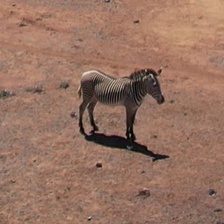
Pose orientation: right